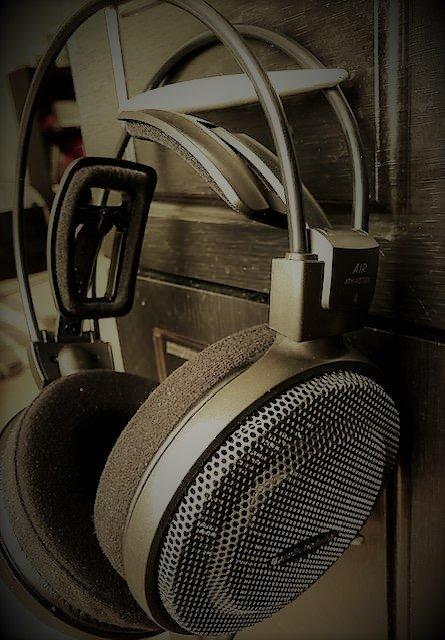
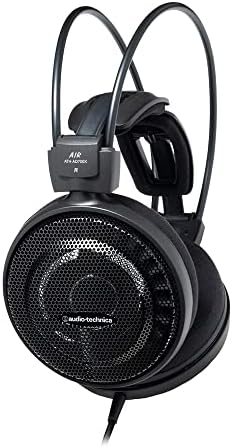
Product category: headphones
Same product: yes